Tritium

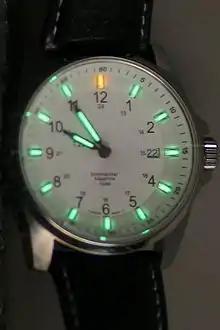
Swiss Military watch with tritium-illuminated face

The beta particles from small amounts of tritium cause chemicals called "phosphors" to glow. This radioluminescence is used in self-powered lighting devices called "betalights", which are used for night illumination of firearm sights, watches, exit signs, map lights, navigational compasses (such as current-use M-1950 U.S. military compasses), knives and a variety of other devices. , commercial demand for tritium is per year and the cost is or more.